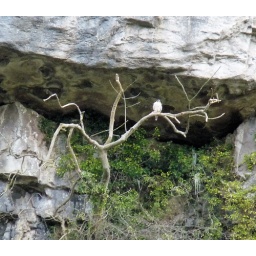
Peregrine spotted by the hawk-eyed R. Mole at Malham. I thought these birds migrated for the winter, evidently I was wrong.